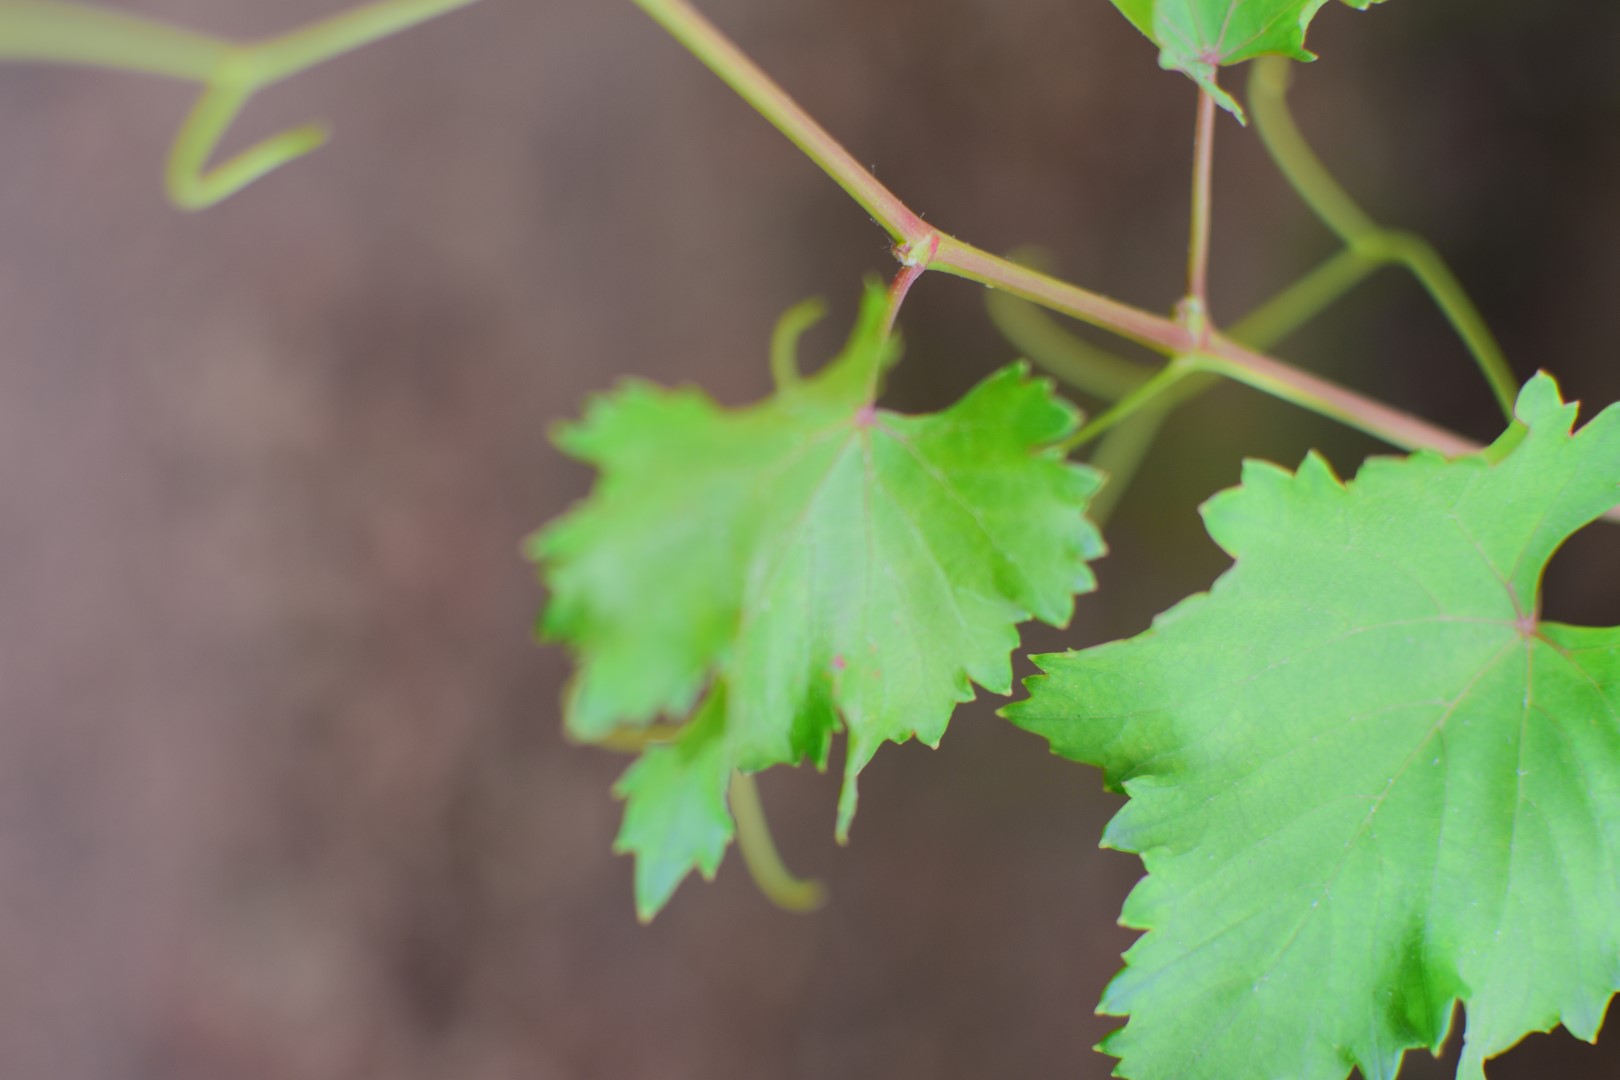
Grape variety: Kamali